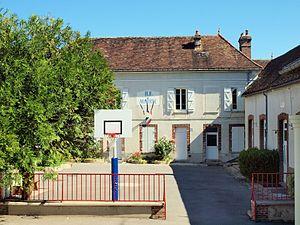
Marsangy (Yonne, France)
Marsangy est une commune française située dans le département de l'Yonne et la région de Bourgogne-Franche-Comté. Ses habitants sont appelés les Maximiacusiens.